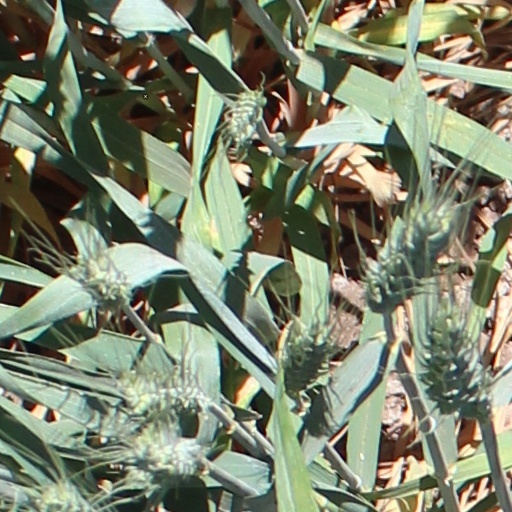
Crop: wheat